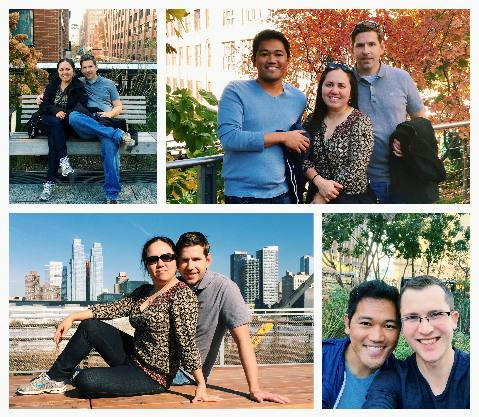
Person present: Yes